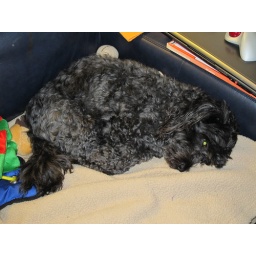
the puppies at play. Traz sleeping in his spot on the couch